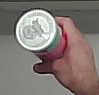
Product: pringles_original